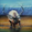
Label: deer